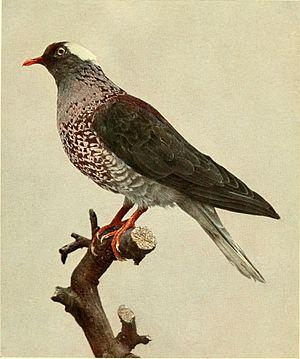
Le Pigeon à nuque blanche est une espèce d'oiseaux de la famille des Columbidae.